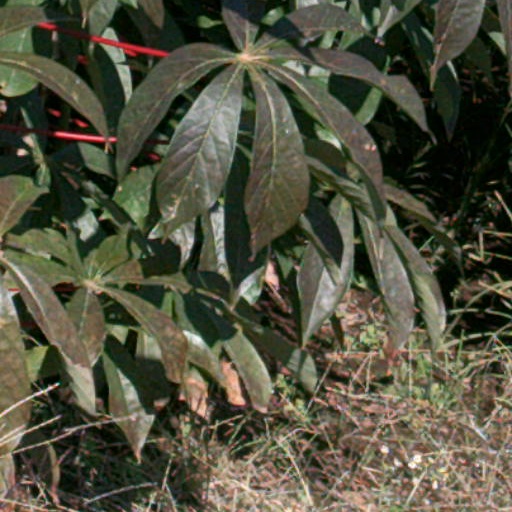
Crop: cassava